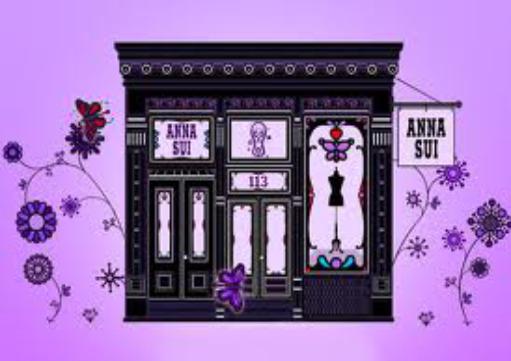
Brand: Anna Sui
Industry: Clothes